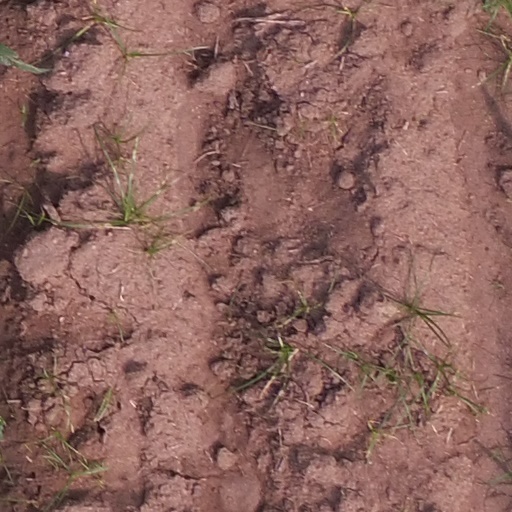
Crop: maize; corn